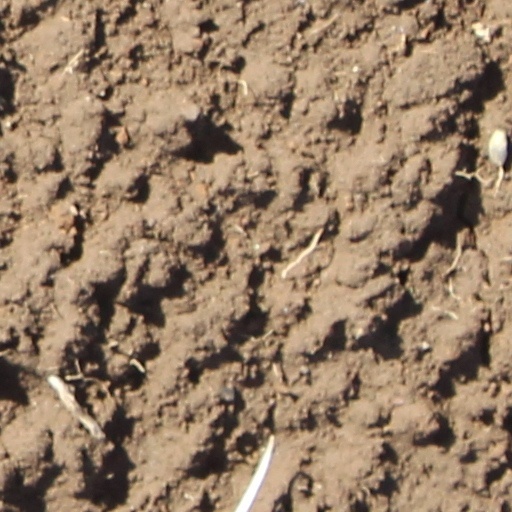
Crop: wheat